State school

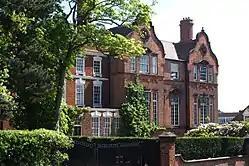
Bishop Vesey's Grammar School is a selective grammar school with academy status in Sutton Coldfield. Founded in 1527, it is one of the oldest schools in Britain.

Along with the HNC and HND, students who are interested in other vocational qualifications may pursue a foundation degree, which is a qualification that trains students to be highly skilled technicians. The National Apprenticeship Service also offers vocational education where people at ages of 16 and older enter apprenticeships in order to learn a skilled trade. There are over 60 different certifications can be obtained through an apprenticeship, which typically lasts from to 3 years. Trades apprentices receive paid wages during training and spend one day at school and the rest in the workplace to hone their skills.